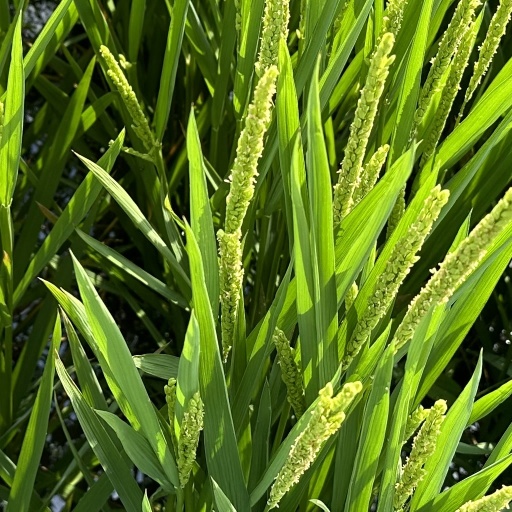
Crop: rice